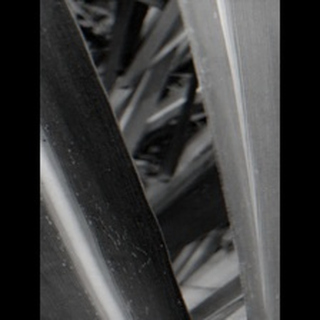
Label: sugarcane_mosaic